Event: Nepal Earthquake
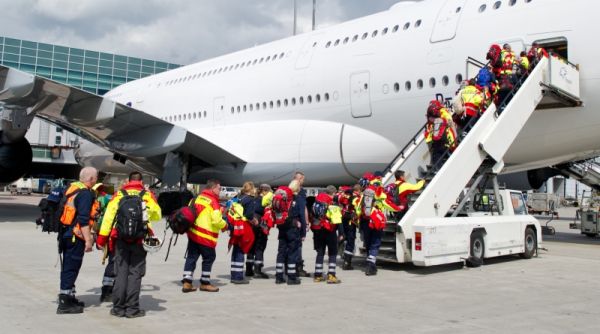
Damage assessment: no_damage